Noble (English coin)

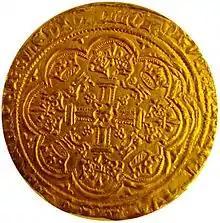
Noble of Richard II, 1377, London mint, National Museum in Warsaw. Ornate cross with lis at ends, R in center, surrounded by crowns and lions, saltire cross mintmark

During the reign of King Richard II (1377–99), nobles were struck at both the London and Calais mints, but today they are difficult to obtain. Coins minted at Calais can be distinguished because the ship has a flag at the stern.